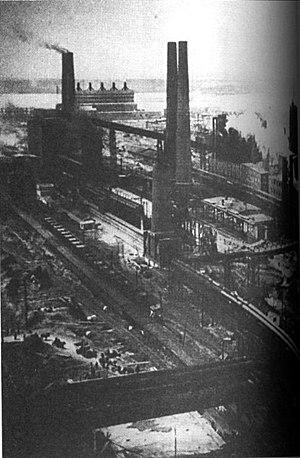
Usine sidérurgique du combinat de Magnitogorsk (MMK) en Union Soviétique, pendant les années 1920-1930.
L’URSS sous Staline est un État souvent présenté comme l'un des principaux exemples de régime totalitaire, modelé par un dirigeant qui disposait de la totalité des pouvoirs. Entre 1927 et 1929, Joseph Staline, secrétaire général du Parti communiste pan-soviétique des bolcheviks, achève de devenir le maître absolu du pays. Cela marque le début d’une transformation brutale et radicale de la société soviétique. En quelques années, le visage de l’URSS est profondément changé par la collectivisation intégrale des terres agricoles et par l’industrialisation « à toute vapeur » agencée par les très ambitieux plans quinquennaux, tandis que Staline devient l'objet d'un culte de la personnalité omniprésent.
Magnitogorsk est une ville minière et industrielle de l’oblast de Tcheliabinsk, en Russie. Sa population s’élevait à 411 880 habitants en 2016.